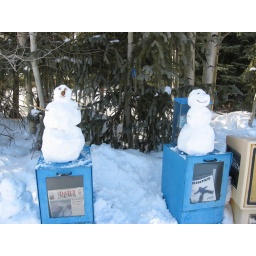
Someone built snowmen on top of newspaper boxes by the bus waiting area.